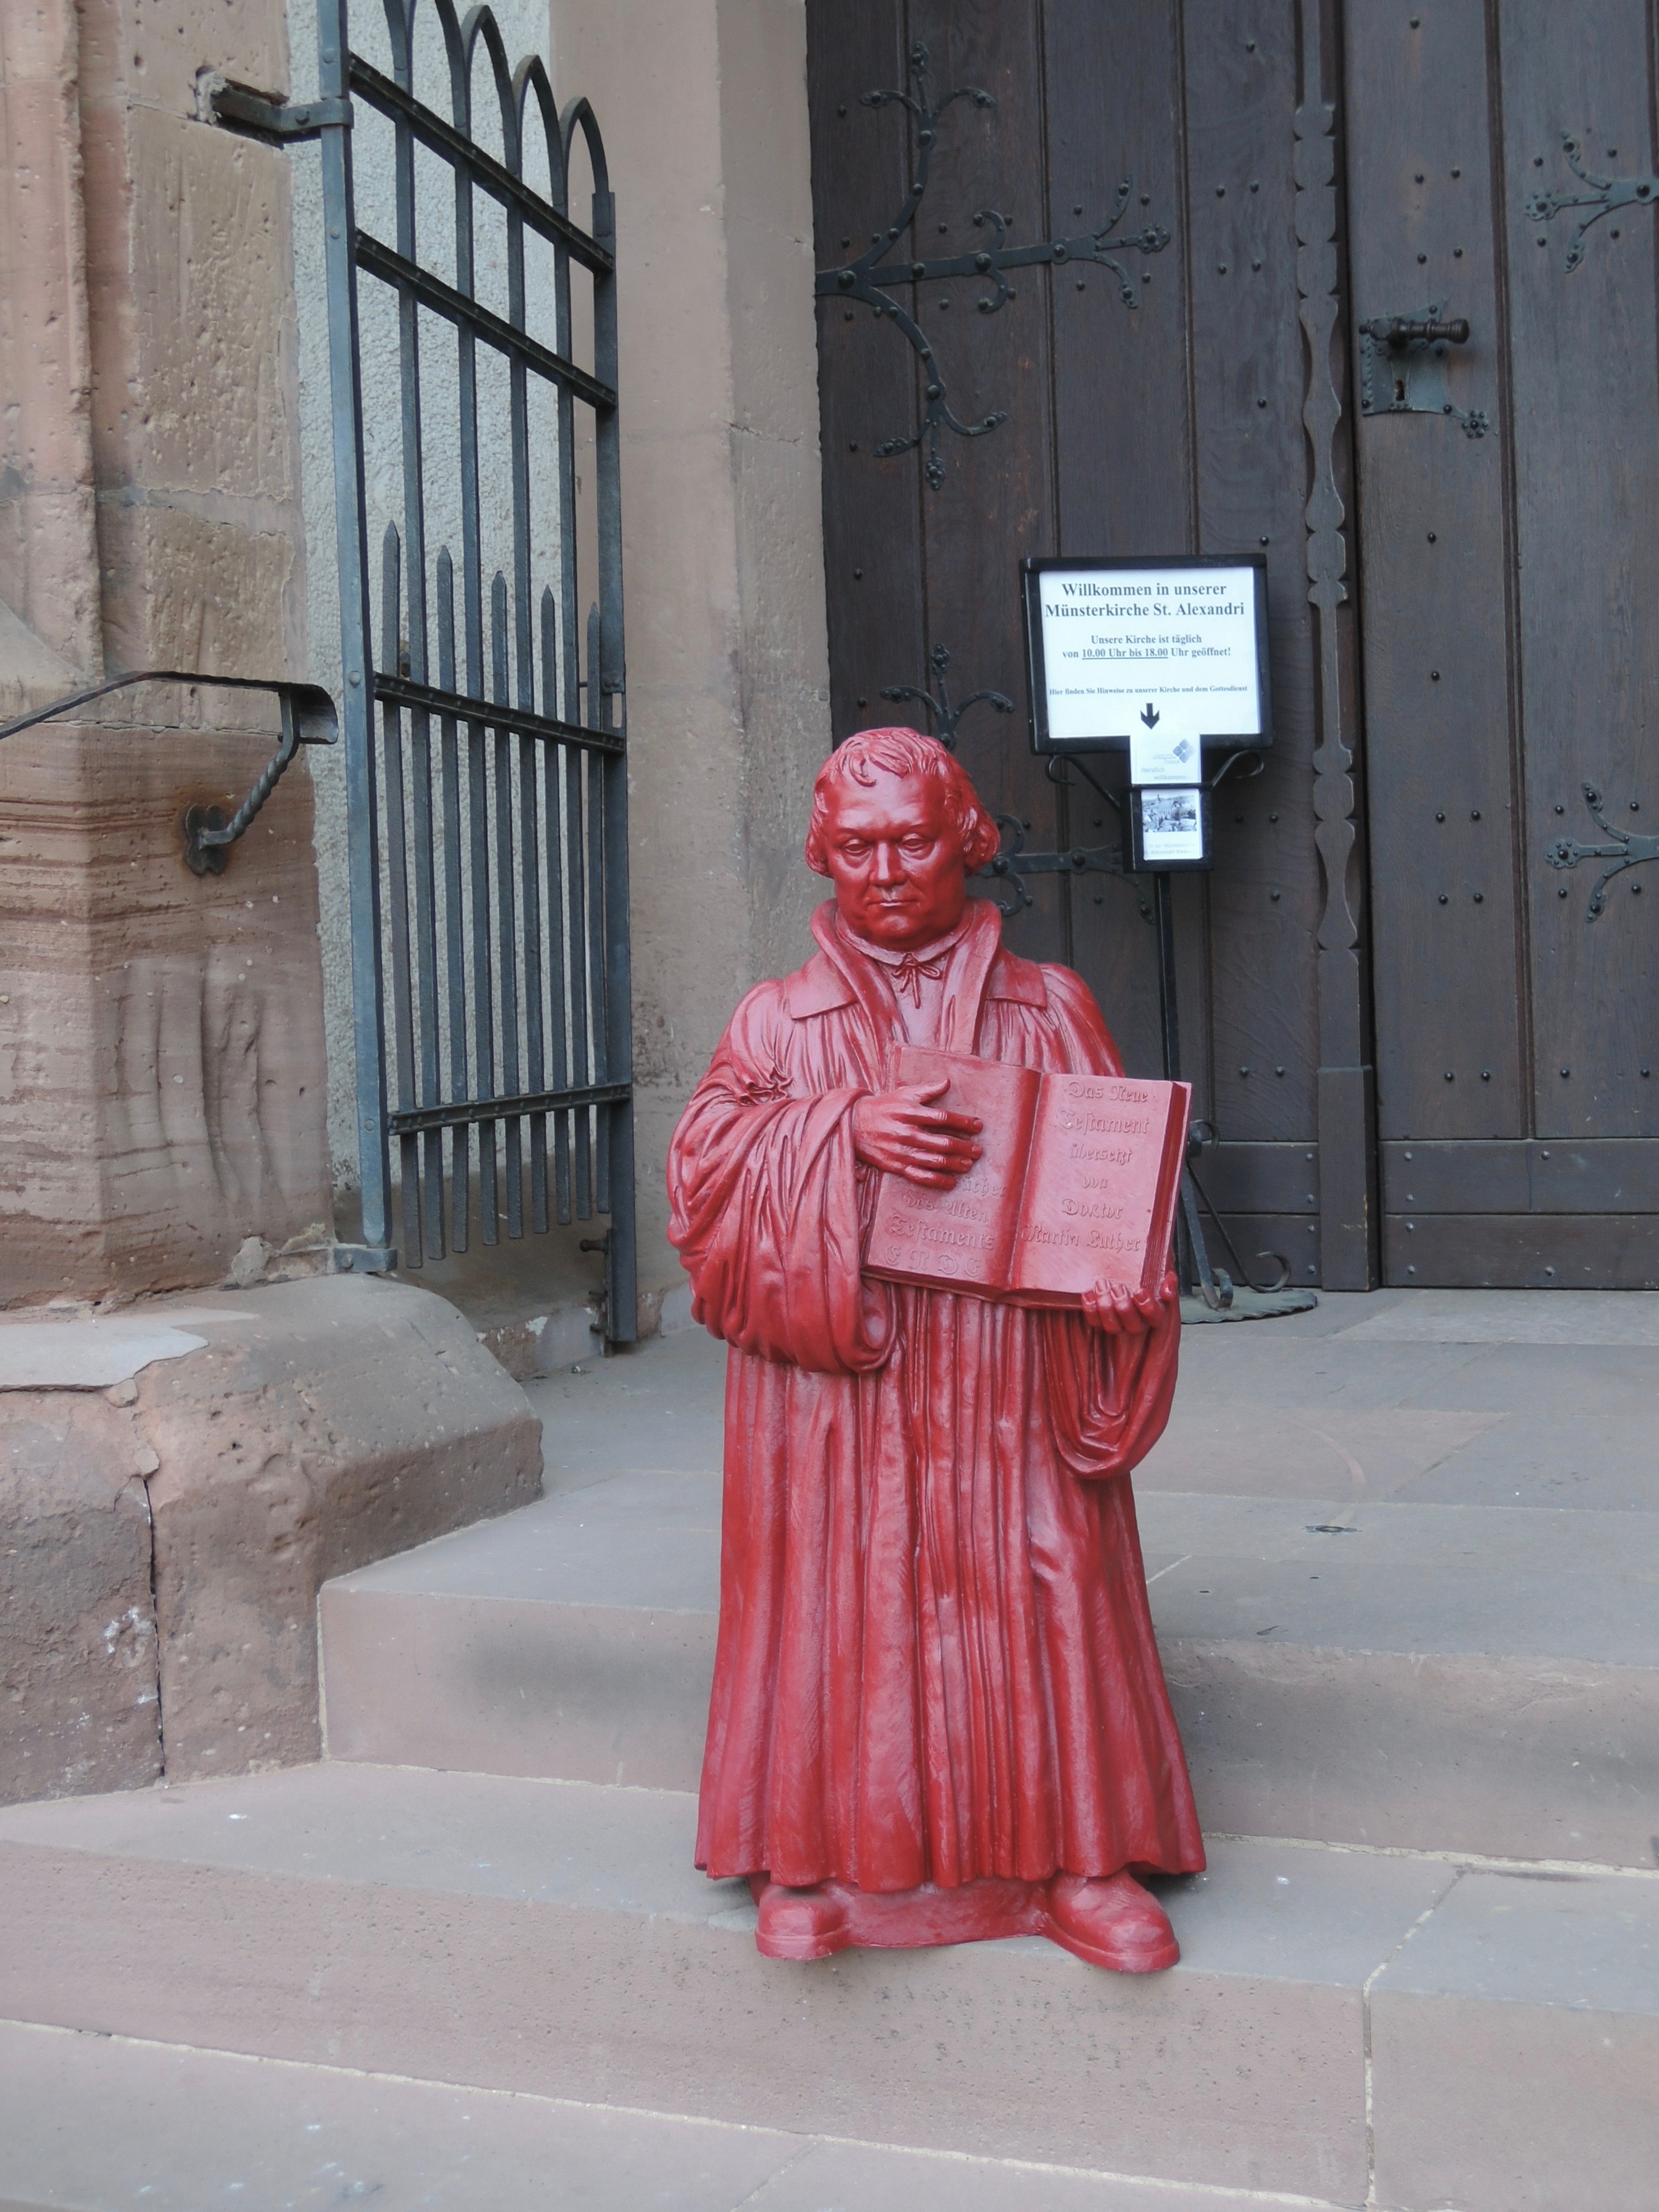
color, red, statue, human positions, sculpture, monument, art, temple, ancient history, religion